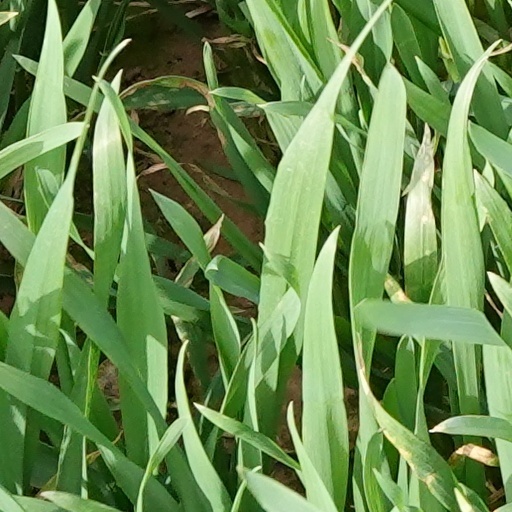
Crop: wheat